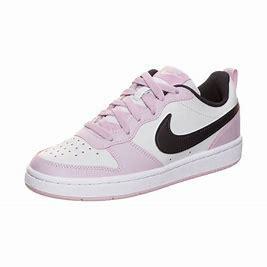
Brand: Nike
Model: Court Borough